Ester Soré

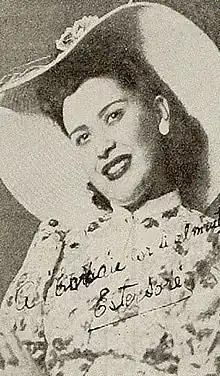
Ester Soré

Ester Soré (born Marta Yupanqui Donoso, 27 May 1915 – 6 September 1996) was the main singer of Chilean melodies of the 20th century. She recorded for the first time, the successful one "Chile Lindo" "("Pretty Chile")", of Clara Solovera, and did not only contribute to enriching the way to interpret those songs thanks to a voice recognized among the clearest and expressive of her time. Besides she was a popular artist in an extensive sense: on the radio, recordings, tours and movies ("El amor que pasa" (1947), "Dos corazones y una tonada" (1939) and "Bar Antofagasta" (1942)).